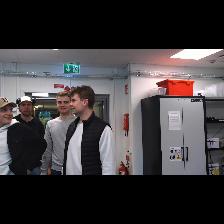
Label: Human